2012 Delhi Daredevils season

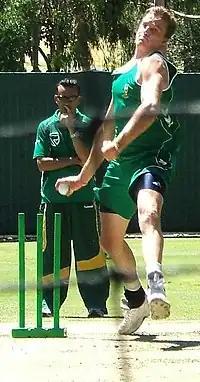
A man in the green South African cricket practice kit, in his bowling action. In the background are the wickets and another person.

The Daredevils finished in third place in the 2012 IPL, which was "another season of dominance at the league stage ended without a win in the playoffs." After a disappointing season in 2011, the 2012 IPL saw a return of the Daredevils to being one of the more consistent IPL teams. Ugra said that despite having Virender Sehwag and David Warner as the openers, bowler Morné Morkel was the key player in the tournament, and Umesh Yadav was a nice assistant for him. Shahbaz Nadeem acted as a "tidy option" for a team which lacked spinners. Venugopal Rao, brought for $700,000, was termed as a "flop buy" by Ugra. Rao made 122 runs in ten matches, and had a strike-rate lower than 104. The team was captained by Sehwag, with Jayawardene acting as the stand-in captain in two matches.